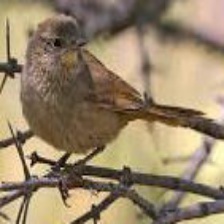
Species: AUSTRAL CANASTERO
Scientific name: ASTHENES ANTHOIDES